Jaan Künnap

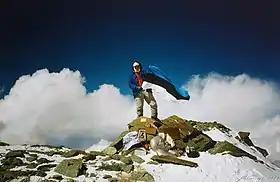
Künnap on top of Lenin Peak (7134 m)

Künnap went to school in Kose, as well as in Tallinn, where he has lived since 1969.